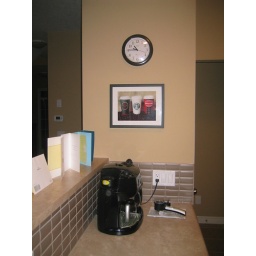
I hung a (Seattle) coffee photograph and a clock in my kitchen (conveniently above my coffee maker).